Gibson Explorer

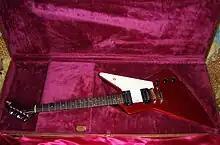
Greco Explorer (EX-800)

Hamer Guitars created a tribute to the Explorer in 1974 called the Hamer "Standard". This model typically differed from the original Explorer in that it had no pickguard and a mahogany body with a highly figured maple top in a cherry sunburst finish, though custom finishes were also available. Gaining popularity with the hard rock musicians of the day, including Rick Nielsen, Hamer's success led the way for other copies and was partly responsible for prompting Gibson's own decision to reissue the Explorer.